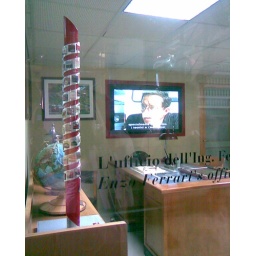
Ferrari's 60th Anniversary Baton, back home in Enzo's office